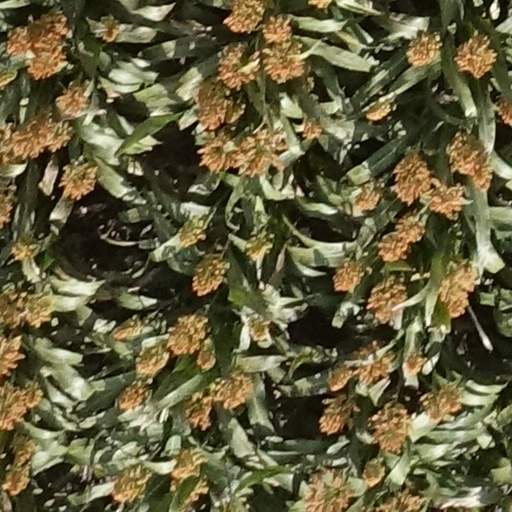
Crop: sorghum